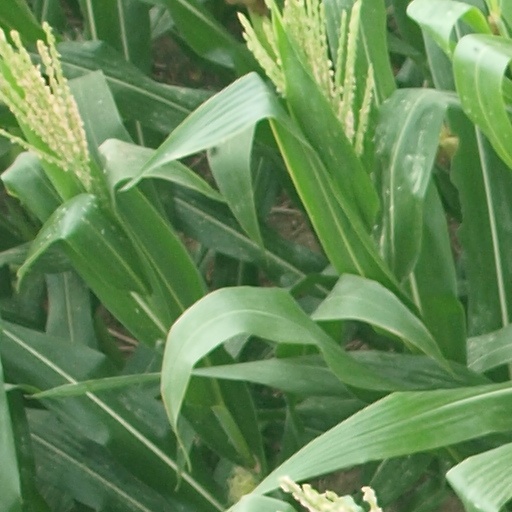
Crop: maize; corn